Robie House

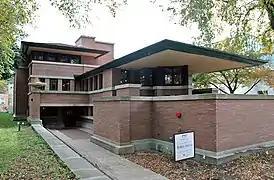
Eastward view from Woodlawn Avenue toward the front door; the living room terrace is in the foreground

In June 1926, the Wilbers sold their Woodlawn Avenue residence to the Chicago Theological Seminary, whose campus was just to the south. The seminary paid $90,000 for the house and the furnishings, which remained largely intact, except for a bedspread that Isadora took as a souvenir. Originally, the residence was to be used as an administrative building until the seminary completed a new building. The seminary used the house as a dormitory, meeting space, and classrooms, though it wanted to redevelop the site in the long term. Seminary officials placed some of the furniture in storage. In addition, it sometimes gave tours of the Robie House. The architect Ludwig Mies van der Rohe, the director of the Illinois Institute of Technology (IIT), was among those who toured the house.